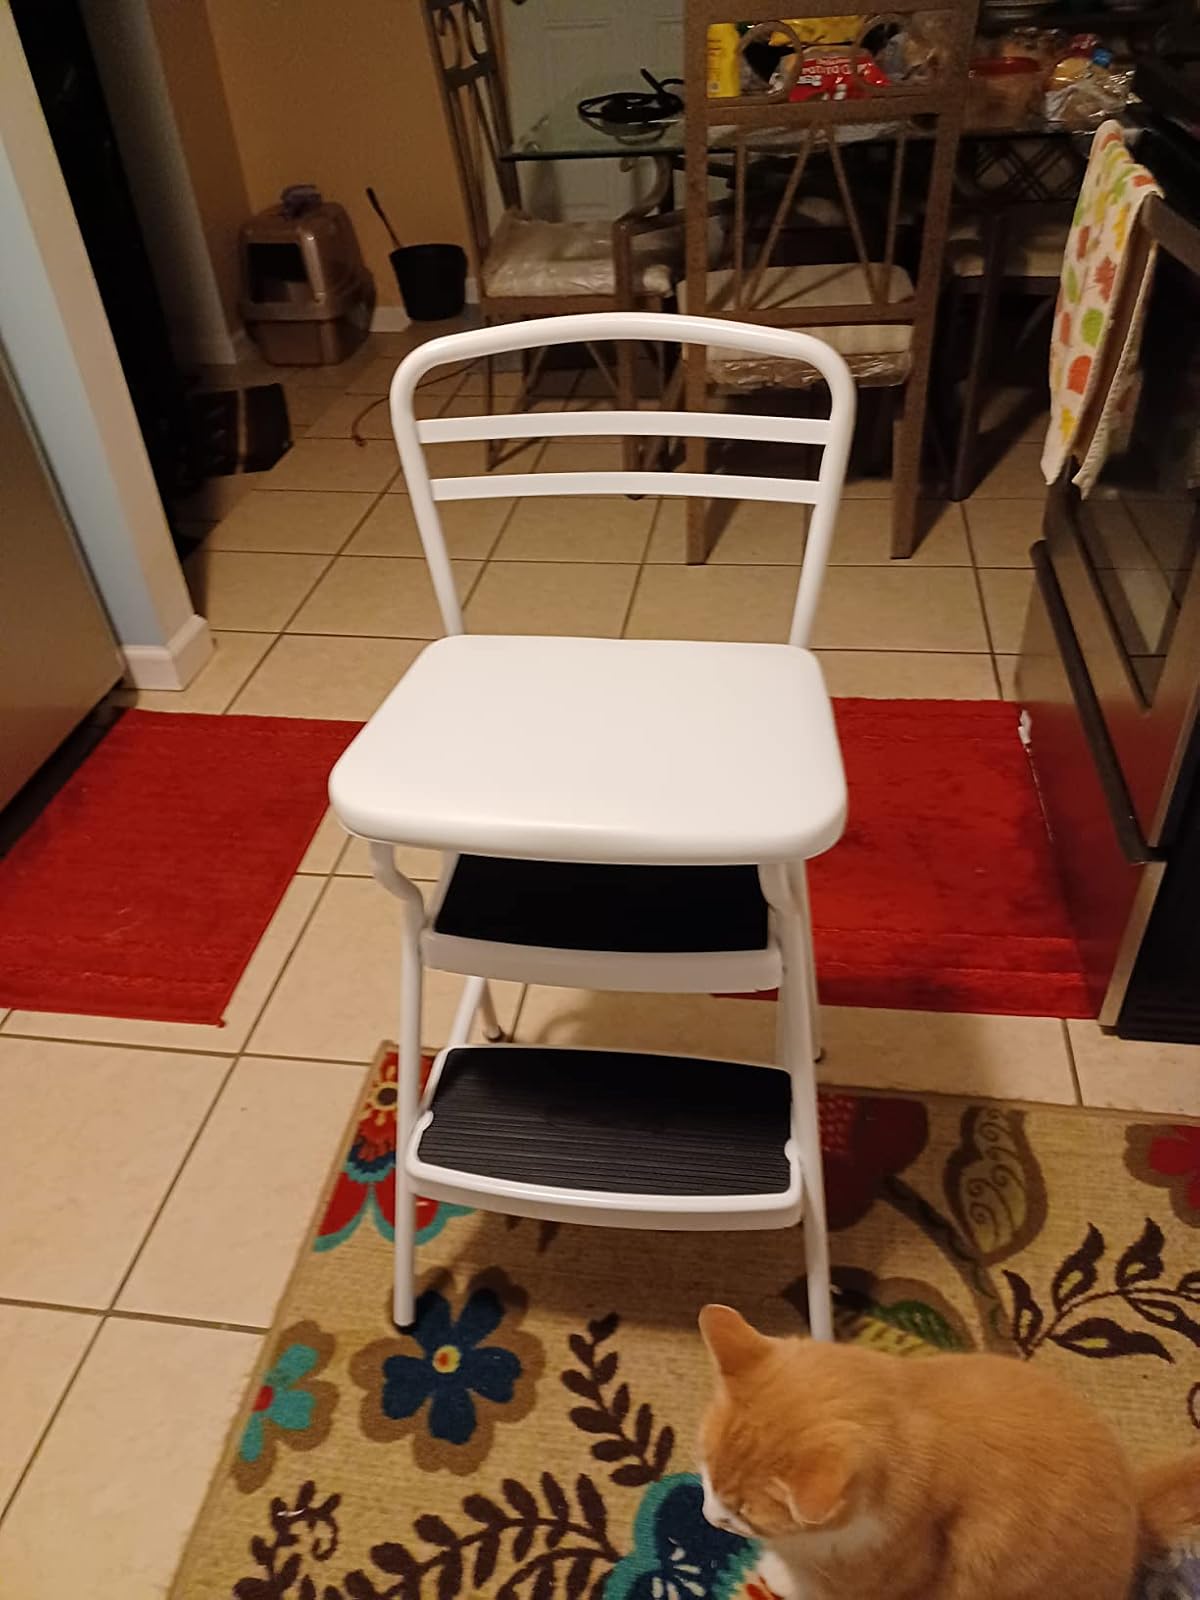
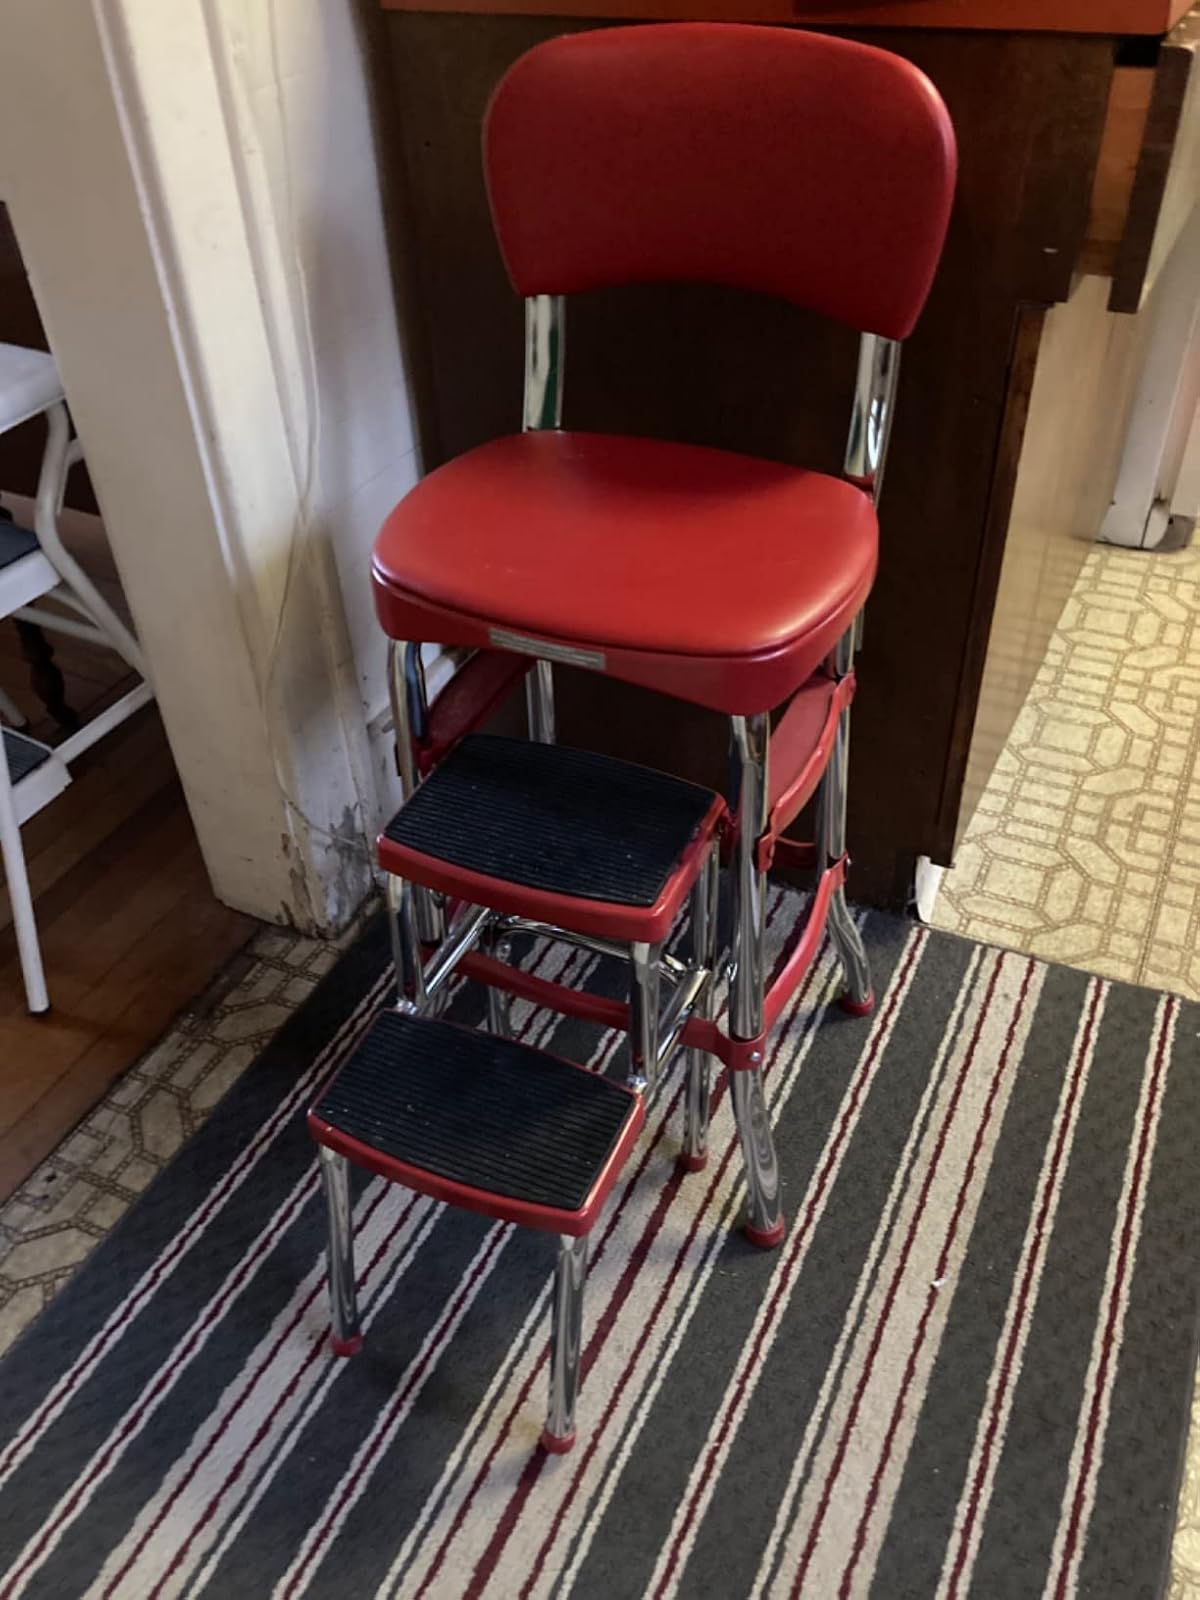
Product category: items_chair
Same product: no